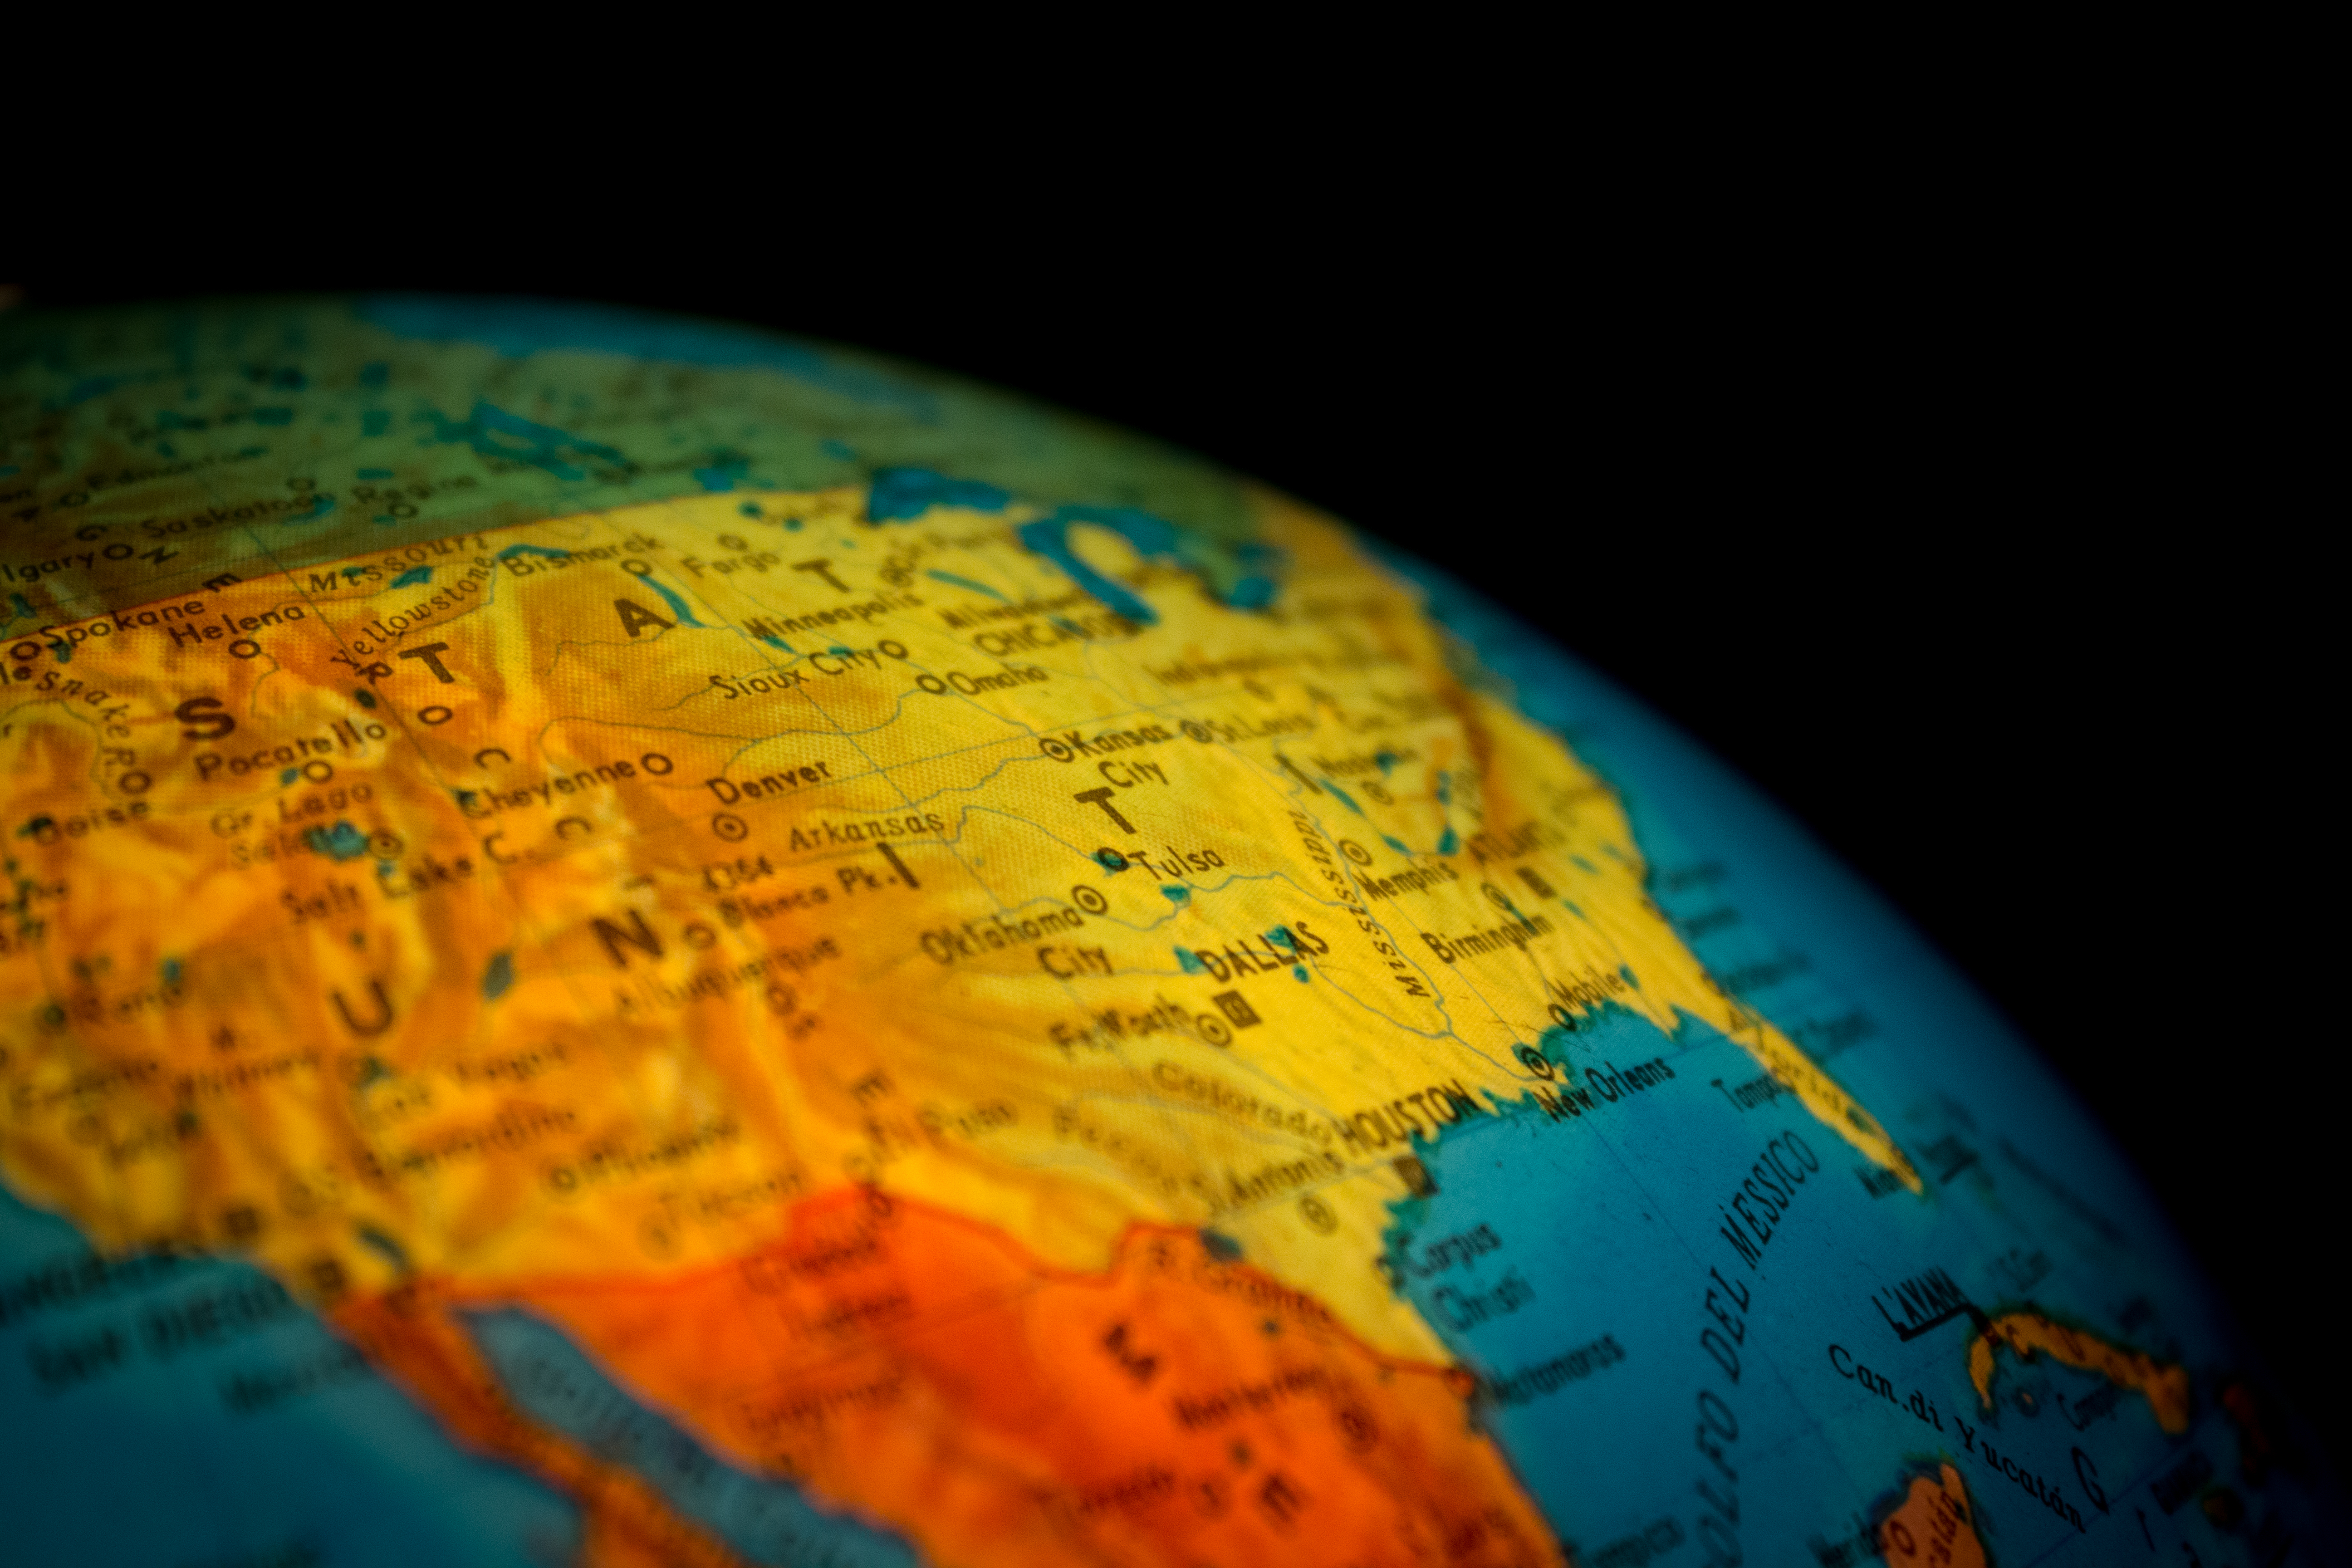
blur, atmosphere, travel, color, yellow, map, circle, world, geography, close up, world map, focus, earth, universe, continent, sphere, planet, exploration, astronomical object, atmosphere of earth, ball shaped